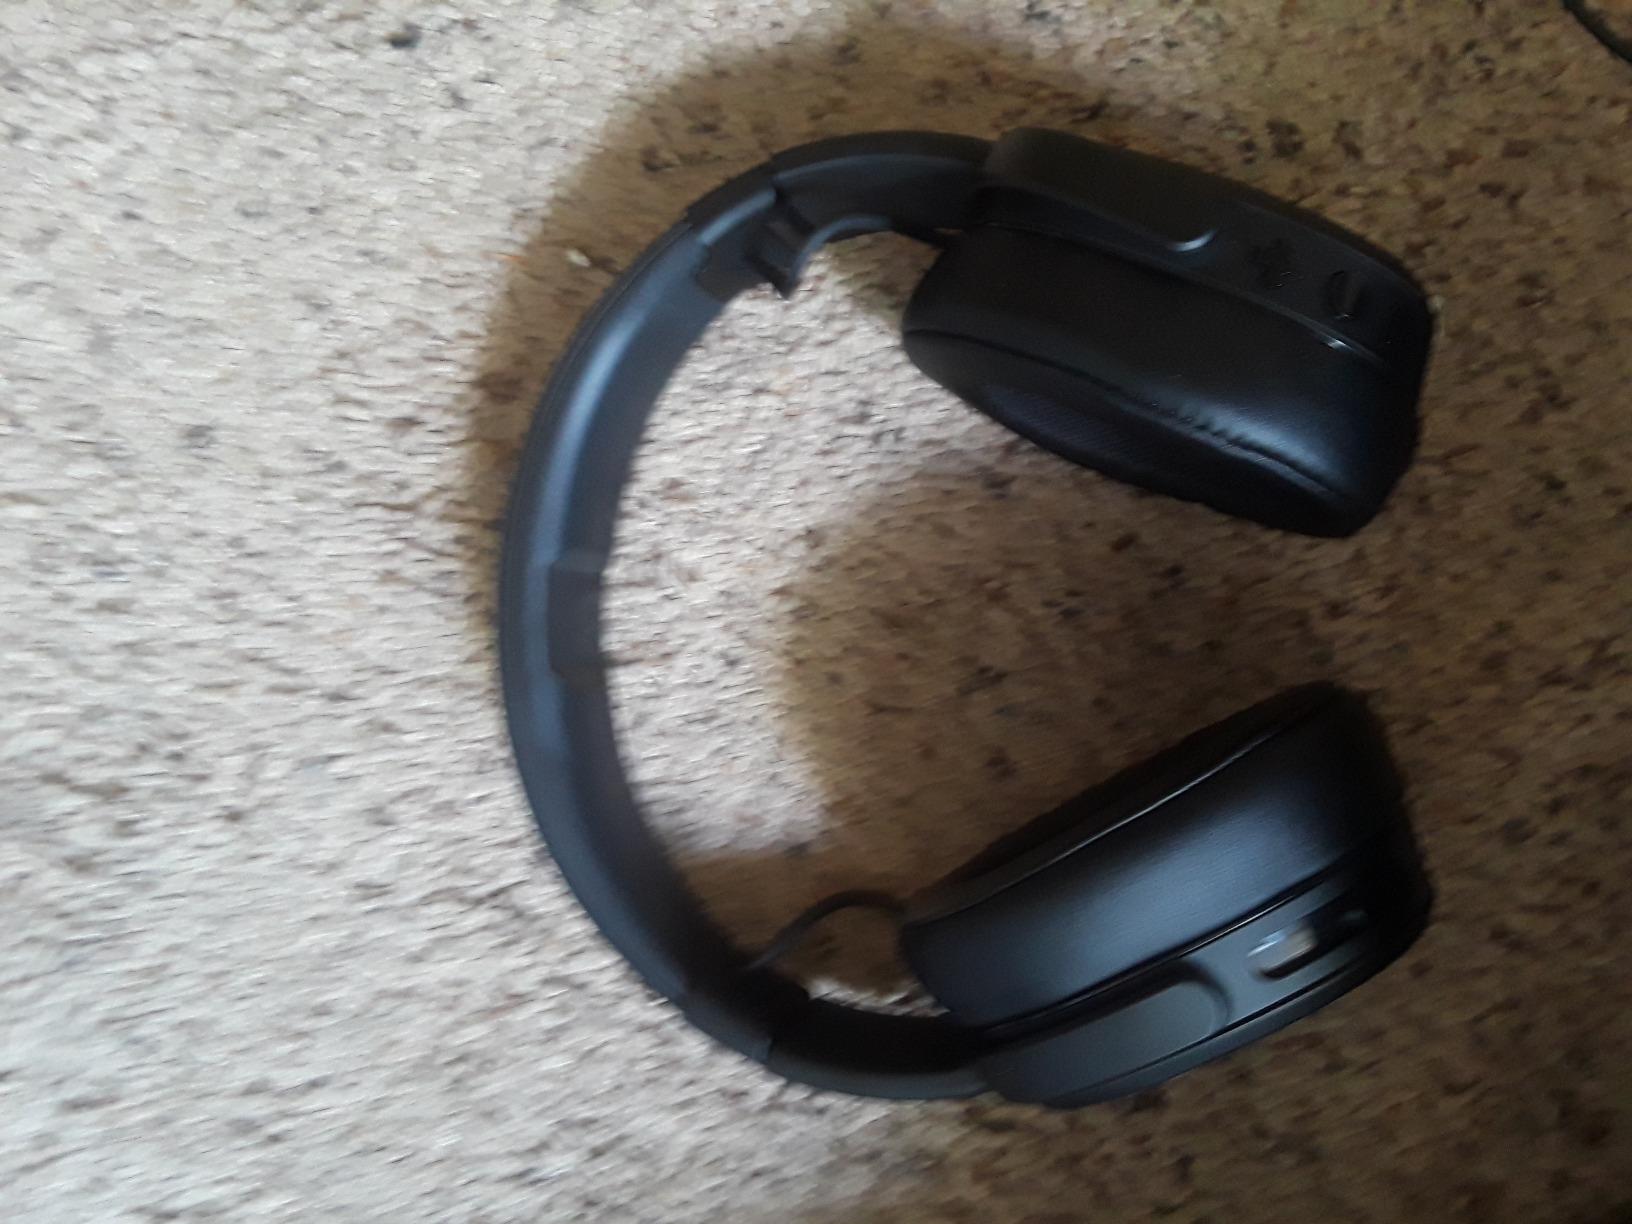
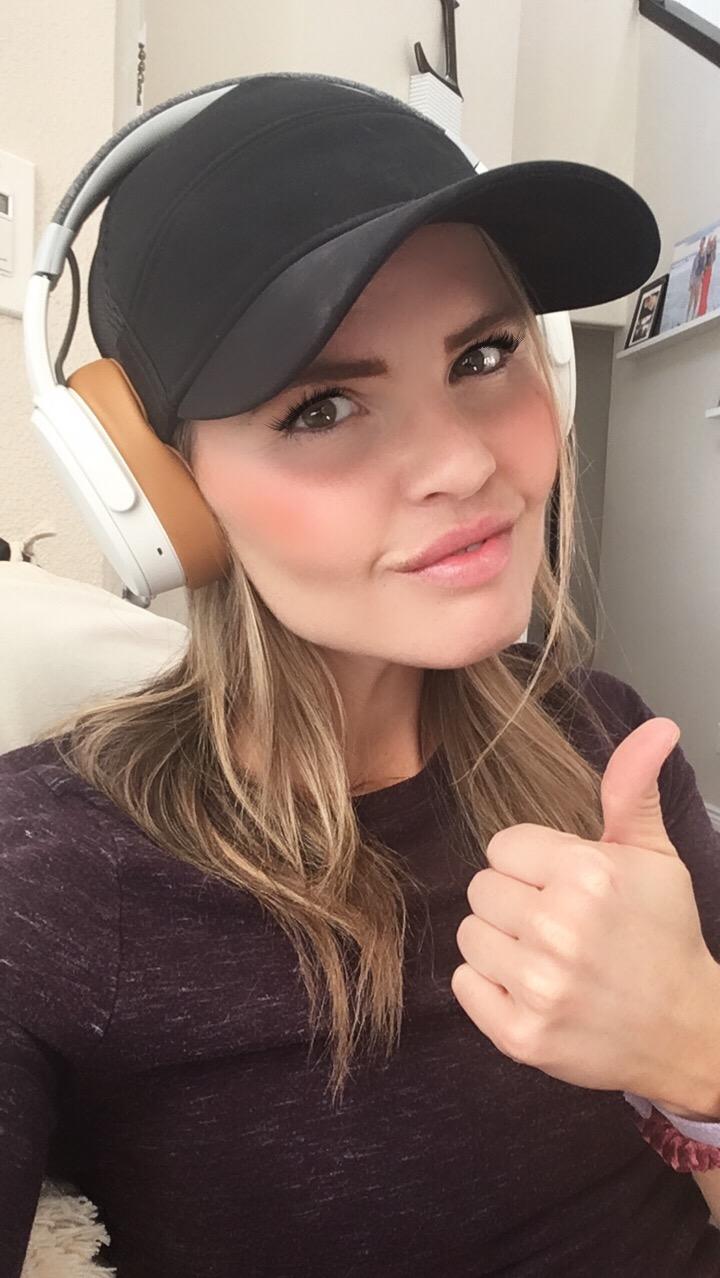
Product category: headphones
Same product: no